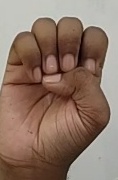
ASL sign: E